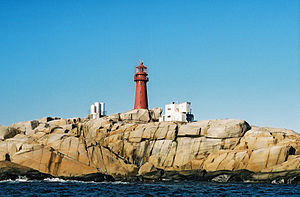
Svenner fyr
Svennerfyr
Svenner fyr ligger på ø Korpekollen i øgruppen Svenner i Larvik kommune i Vestfold og Telemark fylke i Norge. Fyret blev tændt første gang 22. oktober 1874. Det oprindelige tårnet var bygget i sten af fanger fra som sad på Akershus fæstning. I 1900 blev det eksisterende tårn i støbejern bygget. Tårnets højde er på 18,7 m, toppen på tårnet ligger 40 meter over havet. Fyrlyset ligger 40,3 meter over højvande og har en lysvidde på 17,8 nautiske mil. Fyret blev affolket i slutningen af 2002 og automatiseret i 2003. Fyret med tilhørende bygninger blev fredet i 1997.